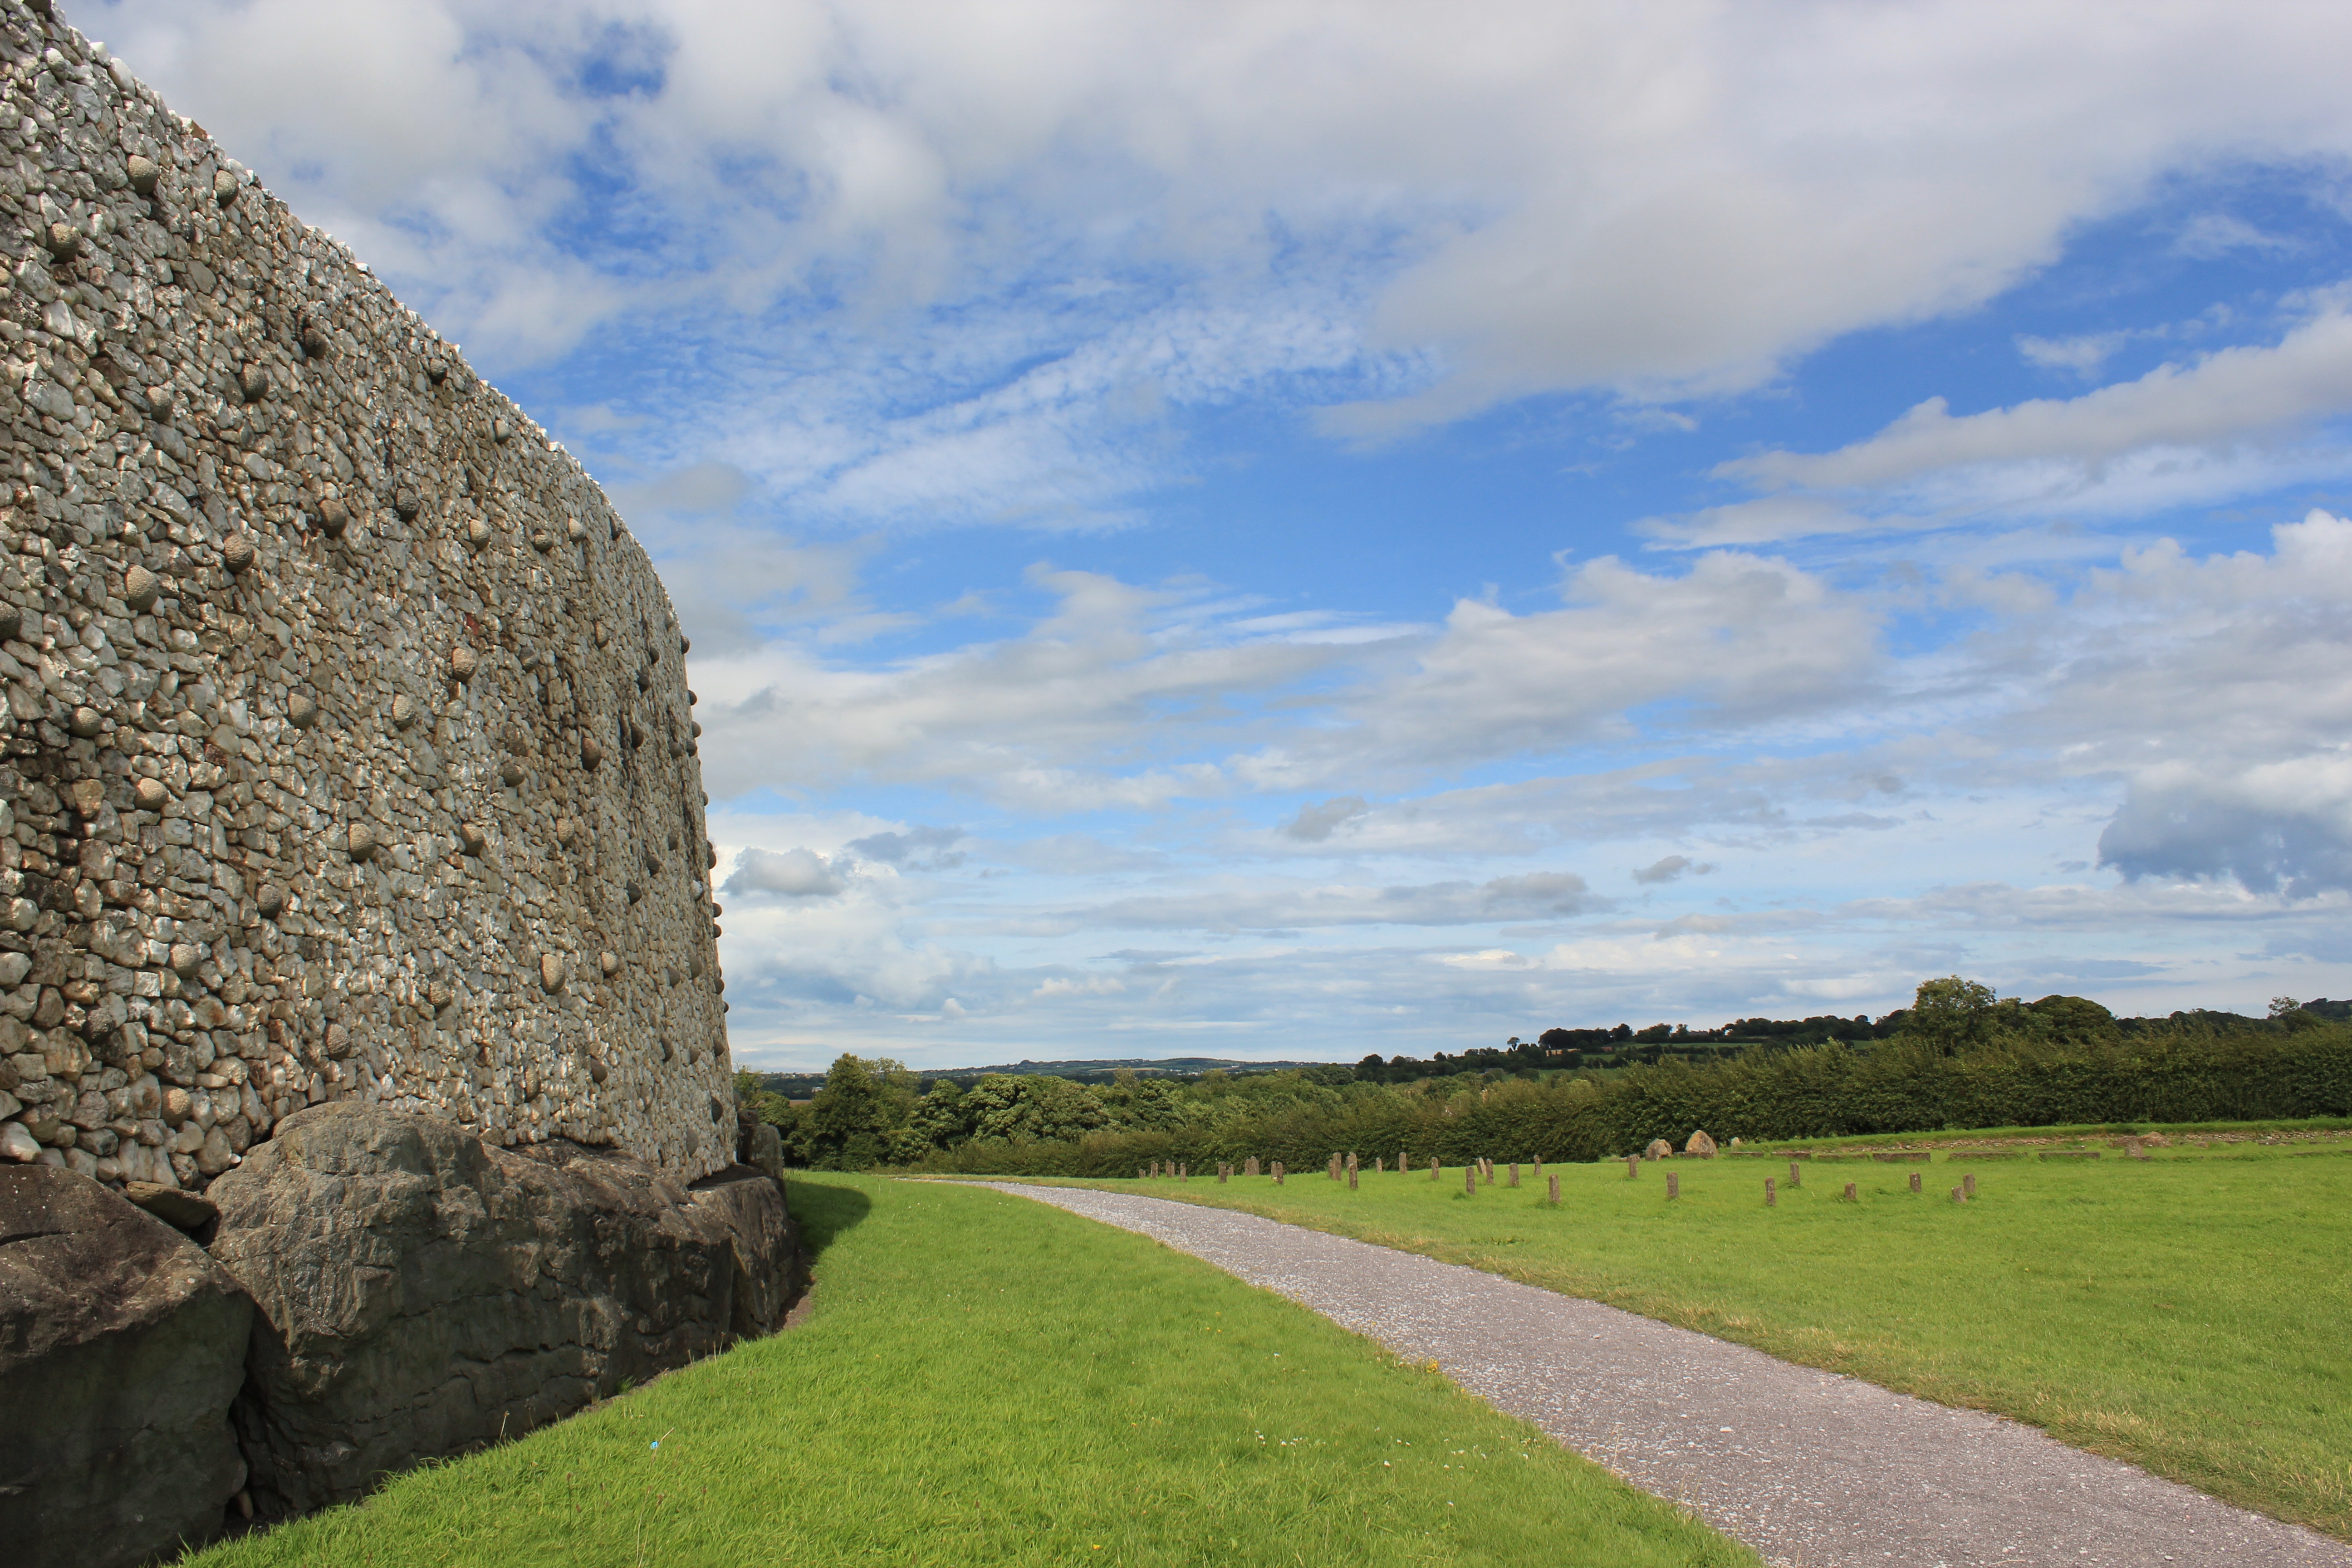
landscape, sea, coast, tree, grass, rock, mountain, cloud, sky, field, meadow, hill, building, valley, mountain range, cliff, terrain, place of worship, stones, clouds, archaeology, badlands, pillars, plateau, ireland, stonehenge, ditch, rural area, bronze age, megaliths, new stone age, geographical feature, mountainous landforms, burial mound